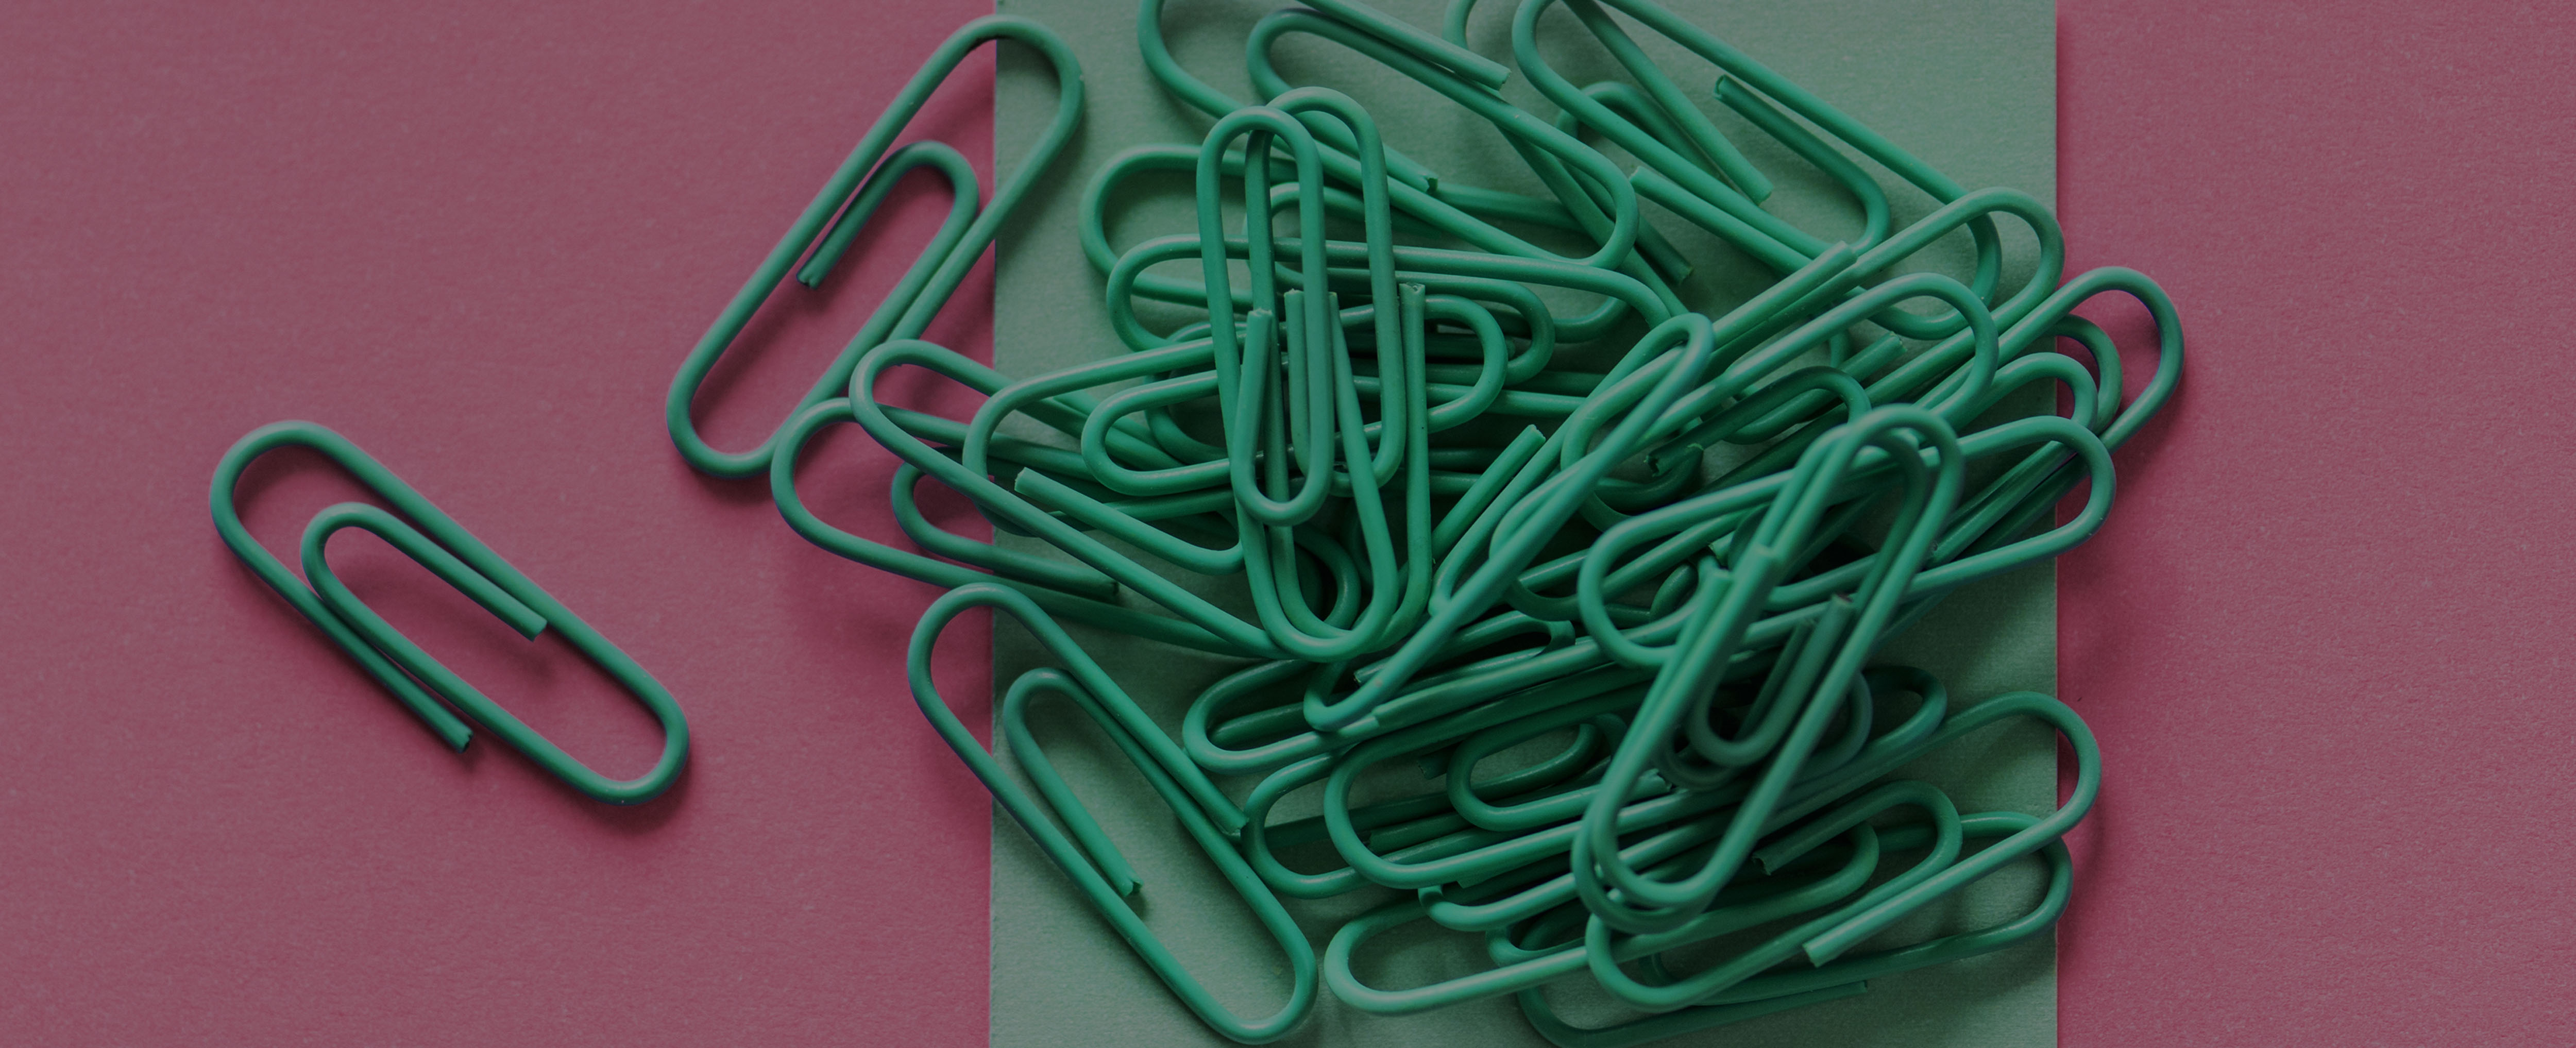
attach, attached file, attachment, backdrop, background, clip, clip art, decorate, decoration, design space, equipment, green, objects, office supply, paper clip, paperclip, pastel, pattern, pile, pink, stack, stationery, supplies, supply, texture, textured, tools, wallpaper, font, wire